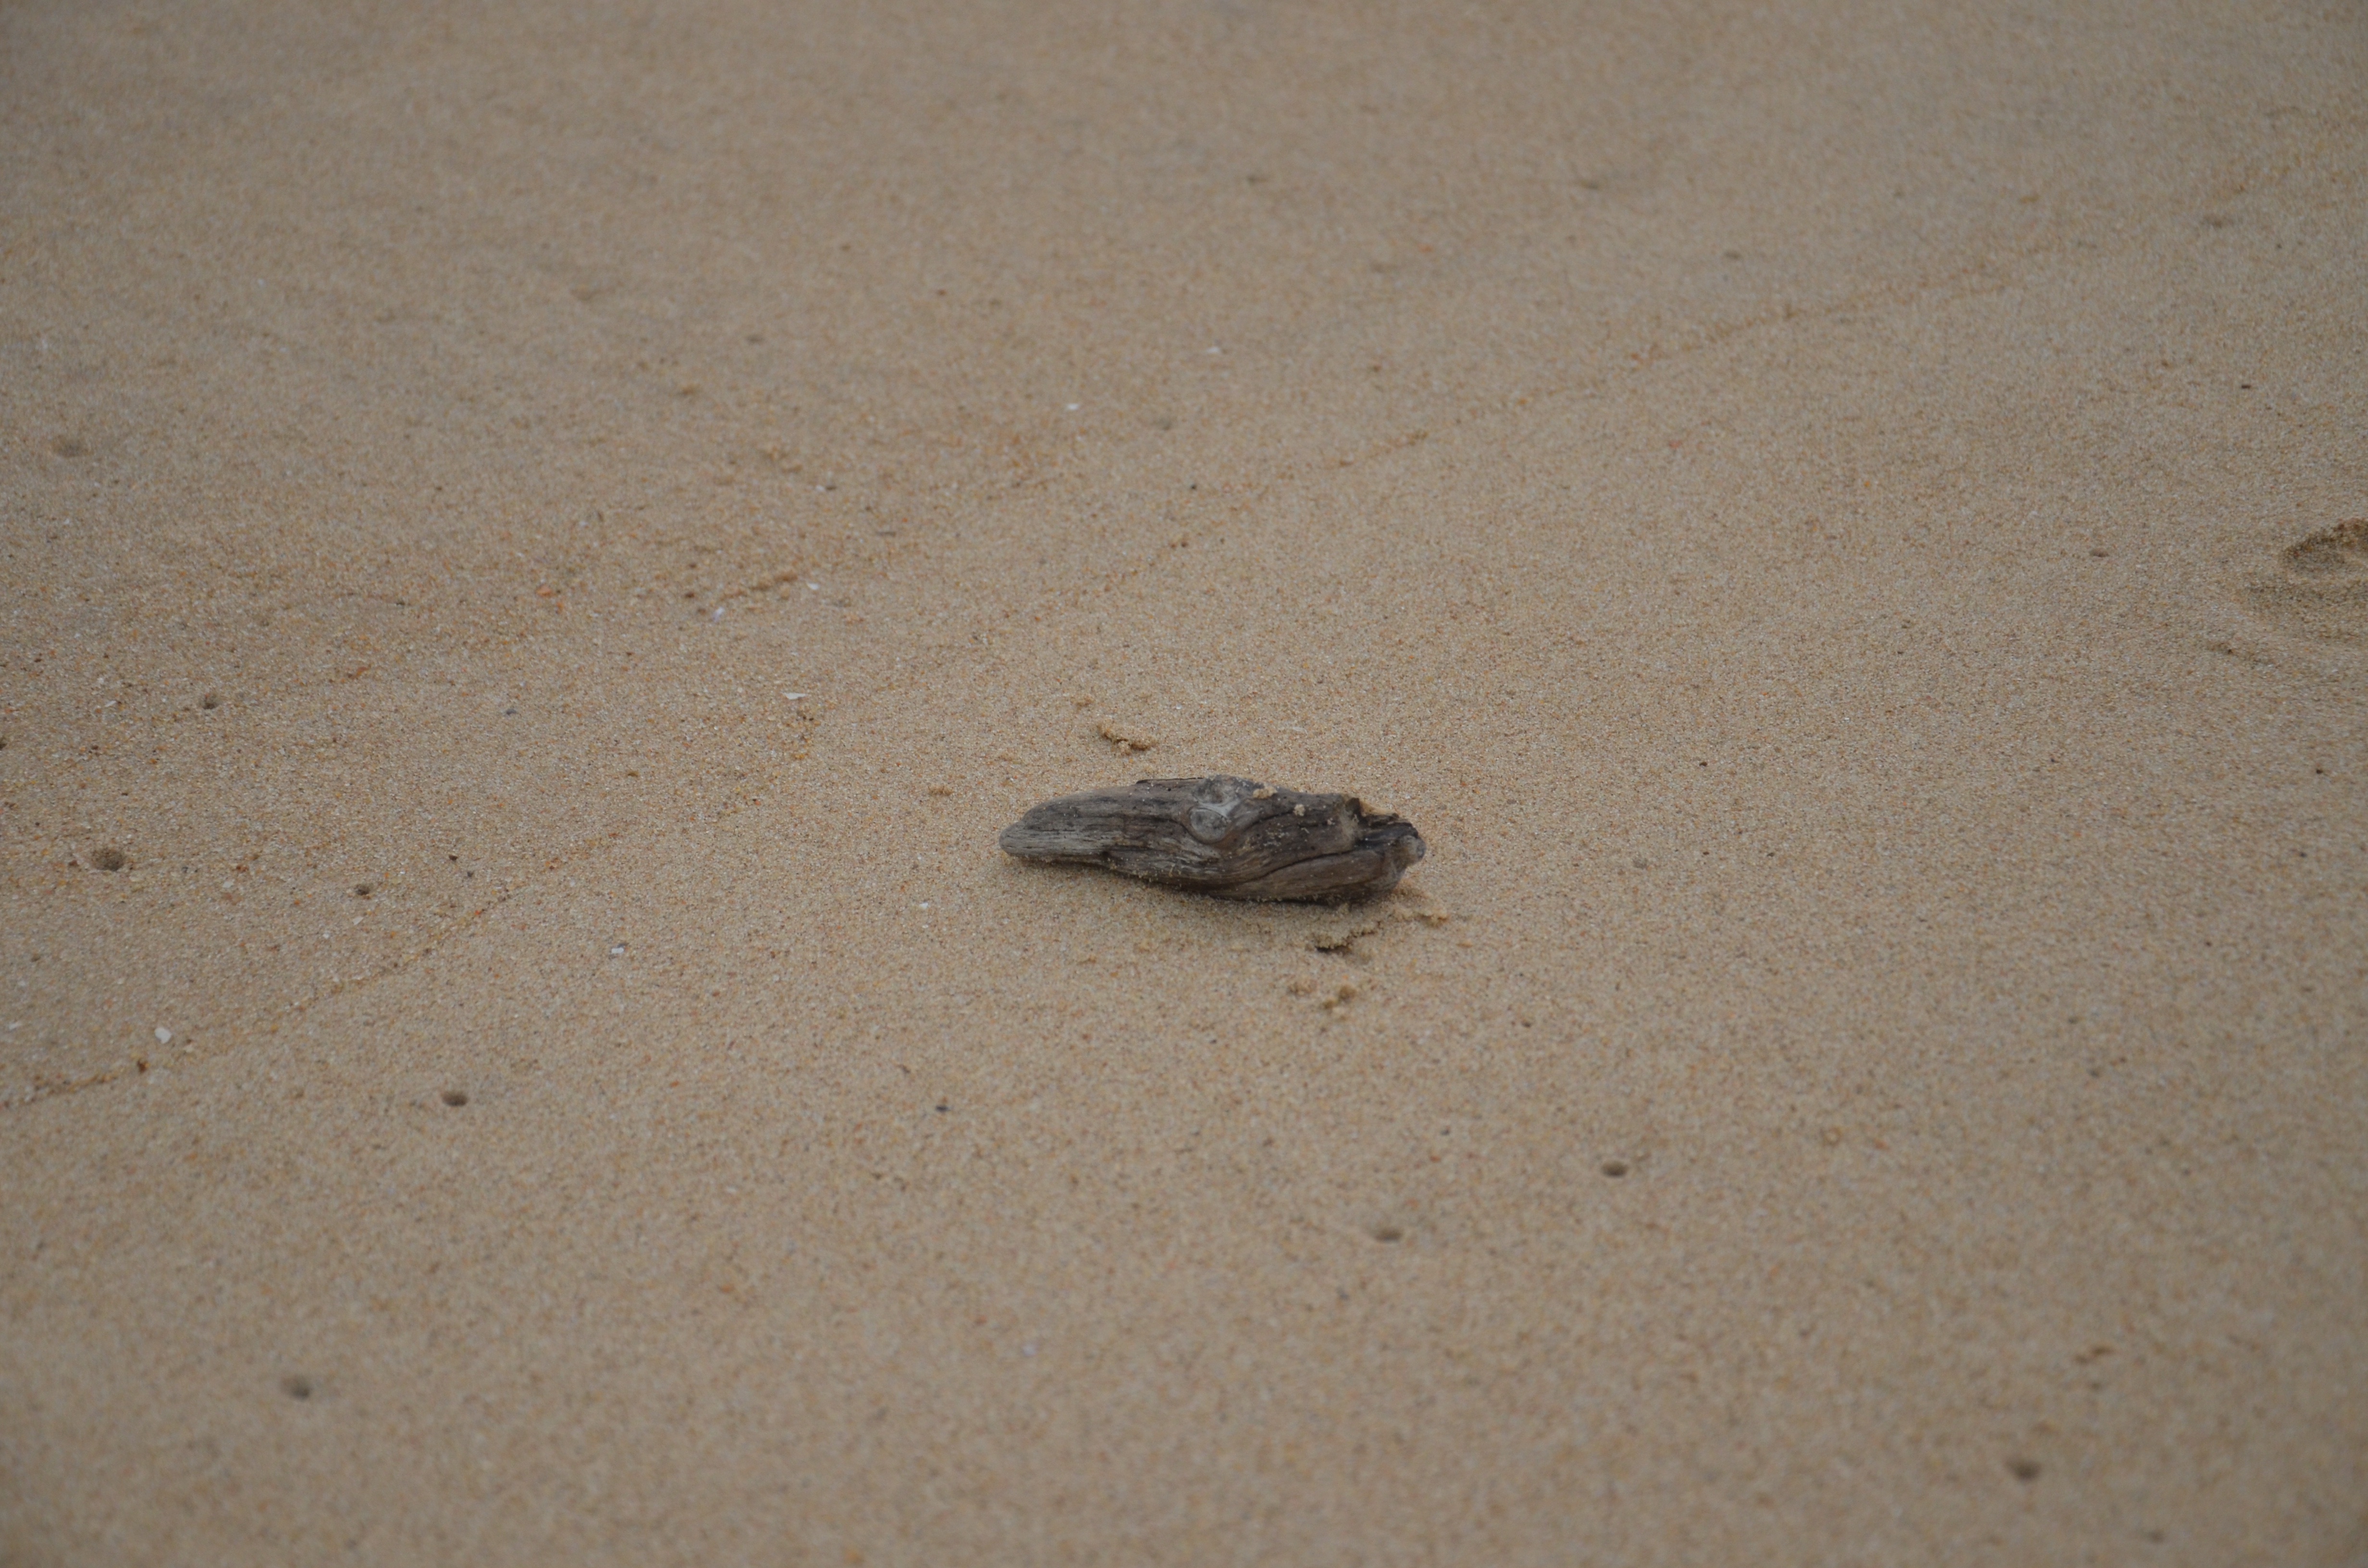
sand, turtle, sea turtle, reptile, fauna, vertebrate